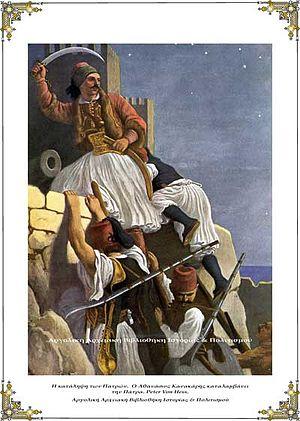
Le siège de Patras est l'un des premiers événements de la guerre d'indépendance grecque.
Athanásios Kanakáris né à Patras en 1760 et mort à Hermione le 14 janvier 1823 était un homme politique grec qui participa à la guerre d'indépendance grecque.